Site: brandenburg
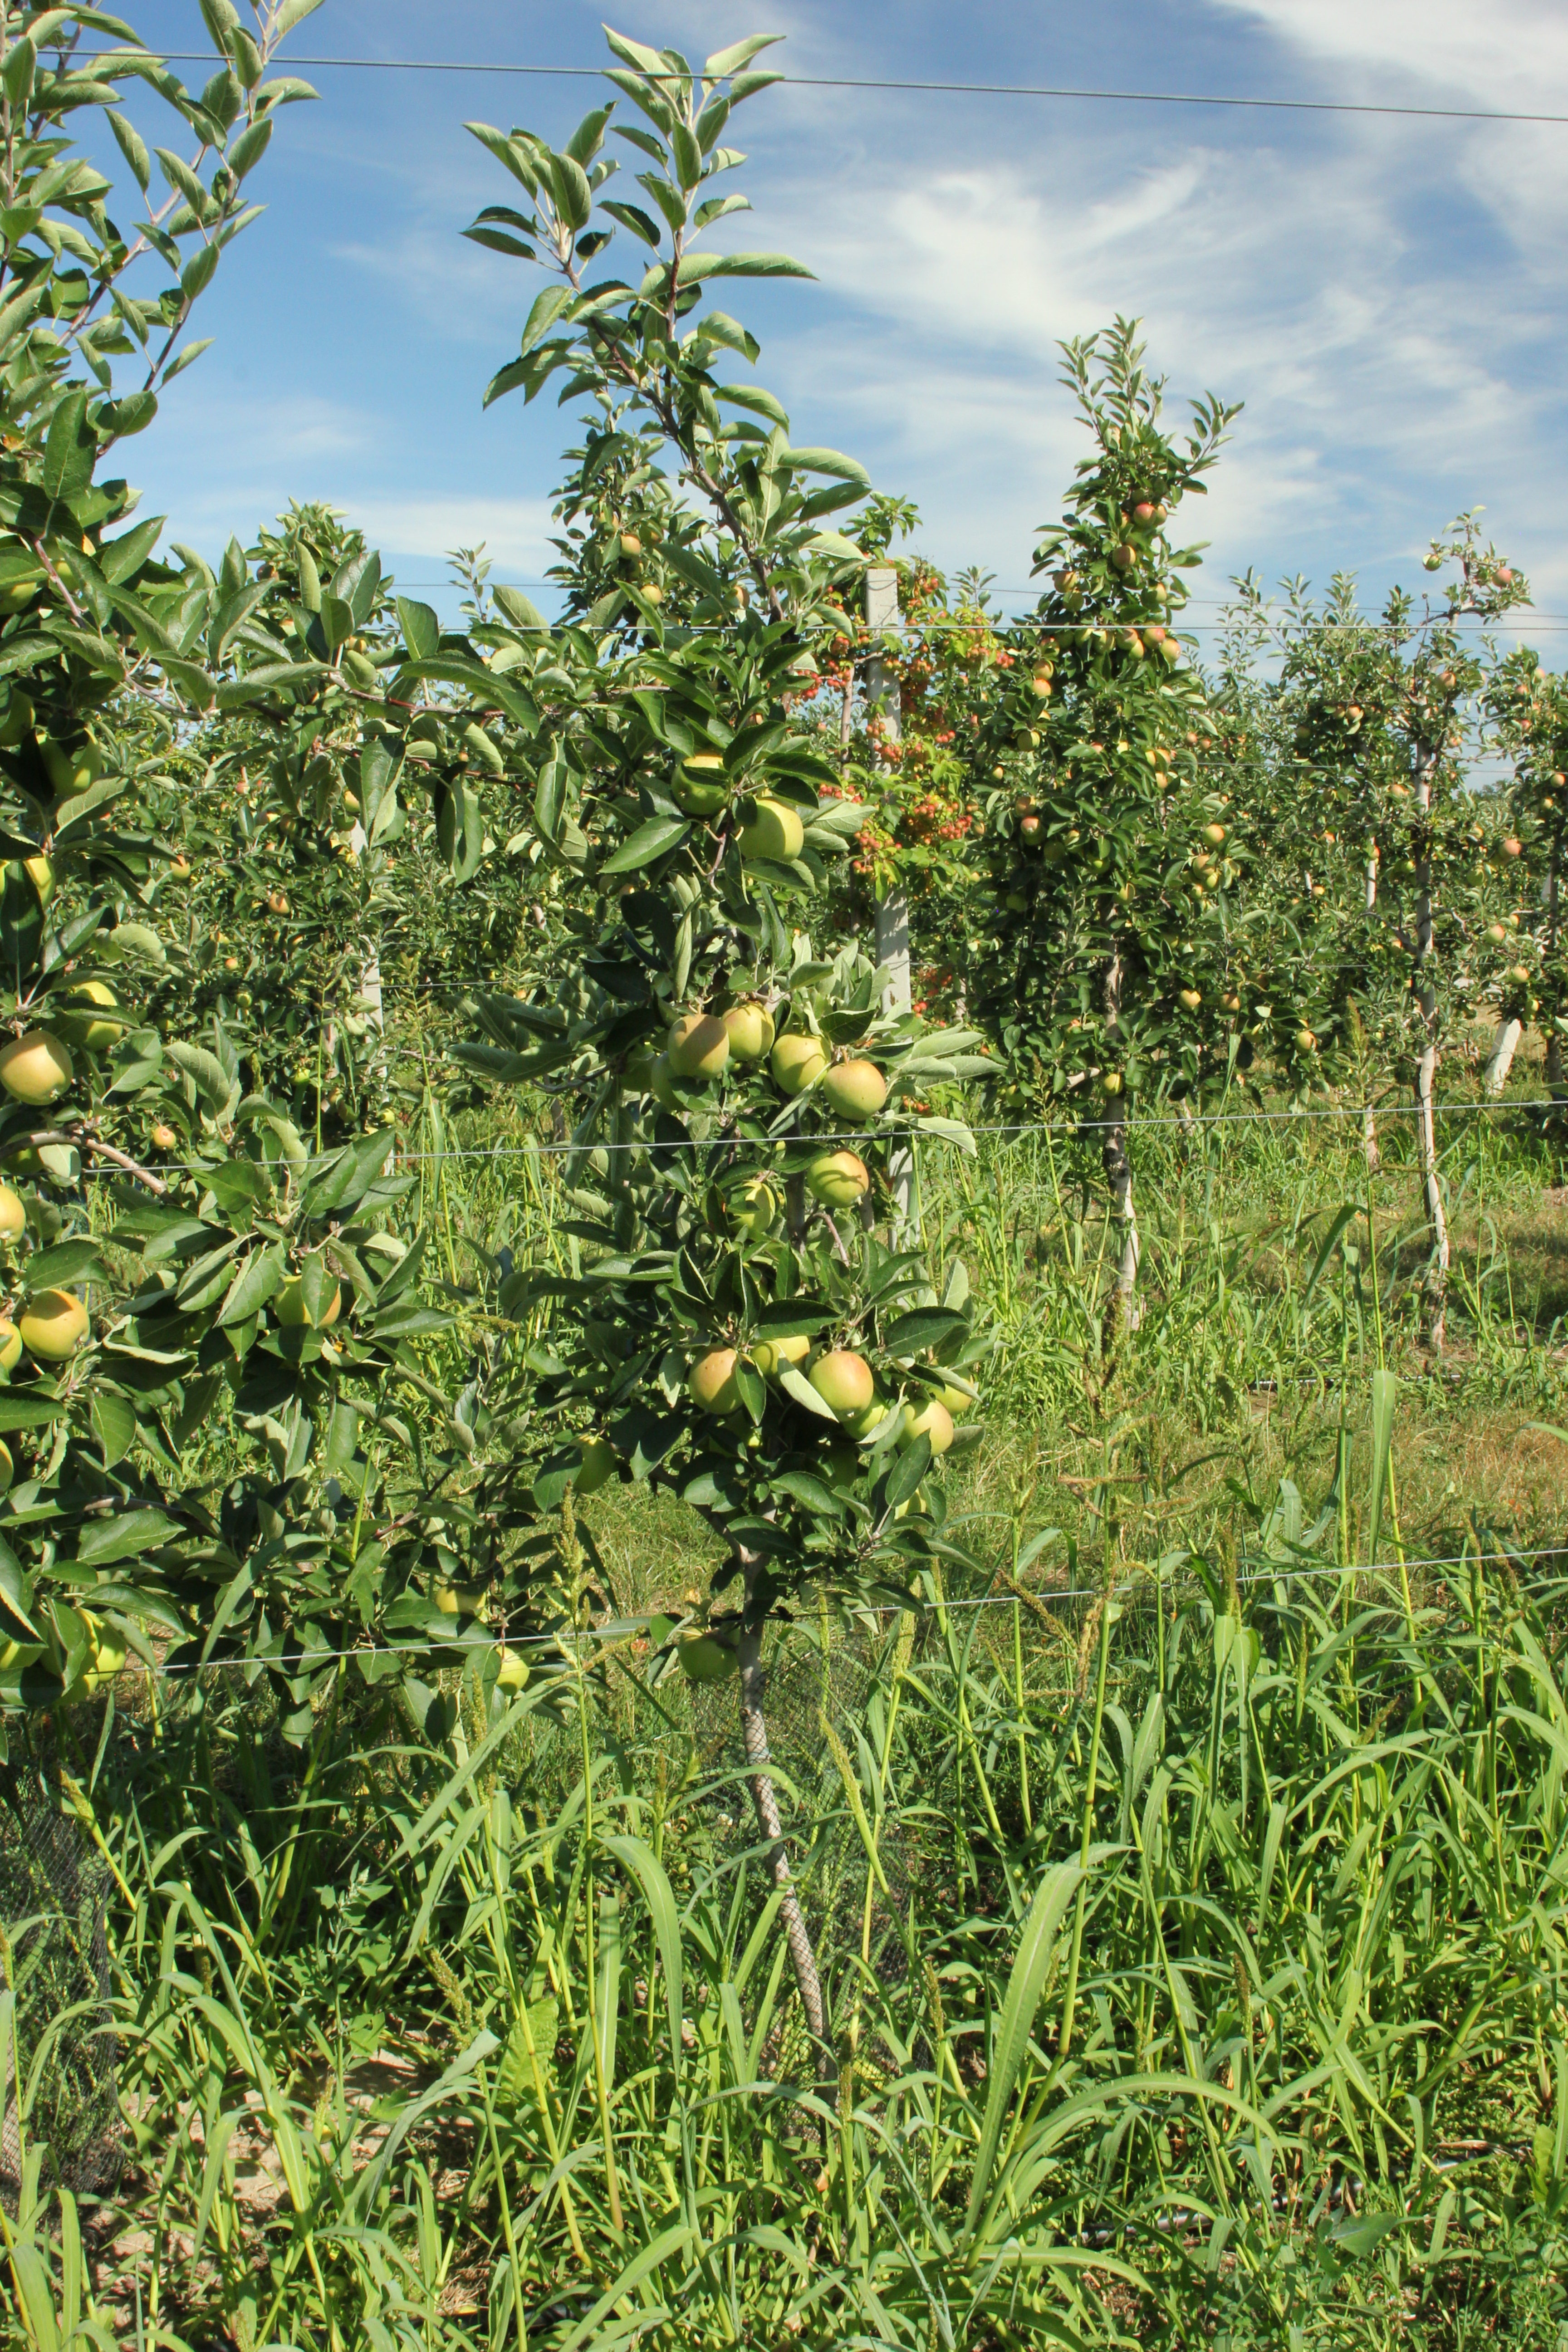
Growth stage (BBCH 77): Development of fruit